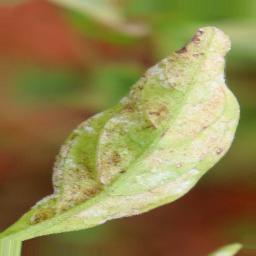
Label: powdery mildew